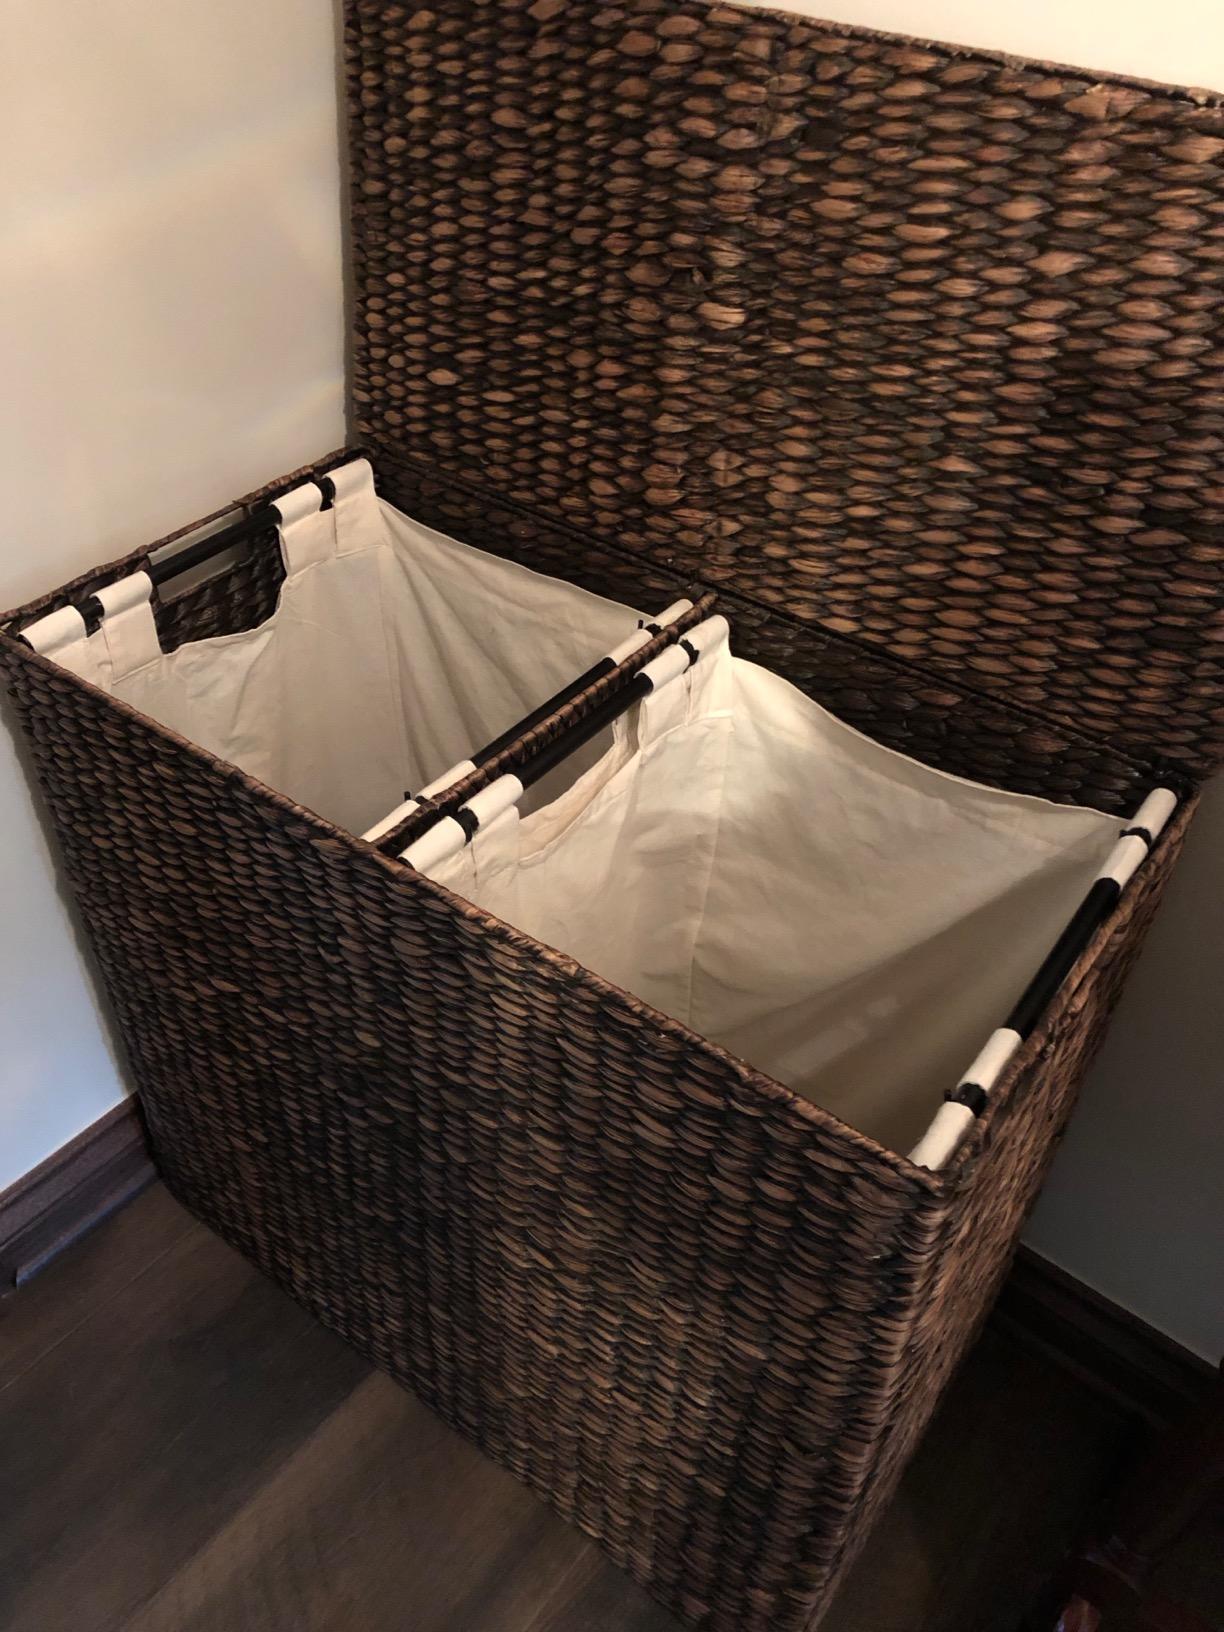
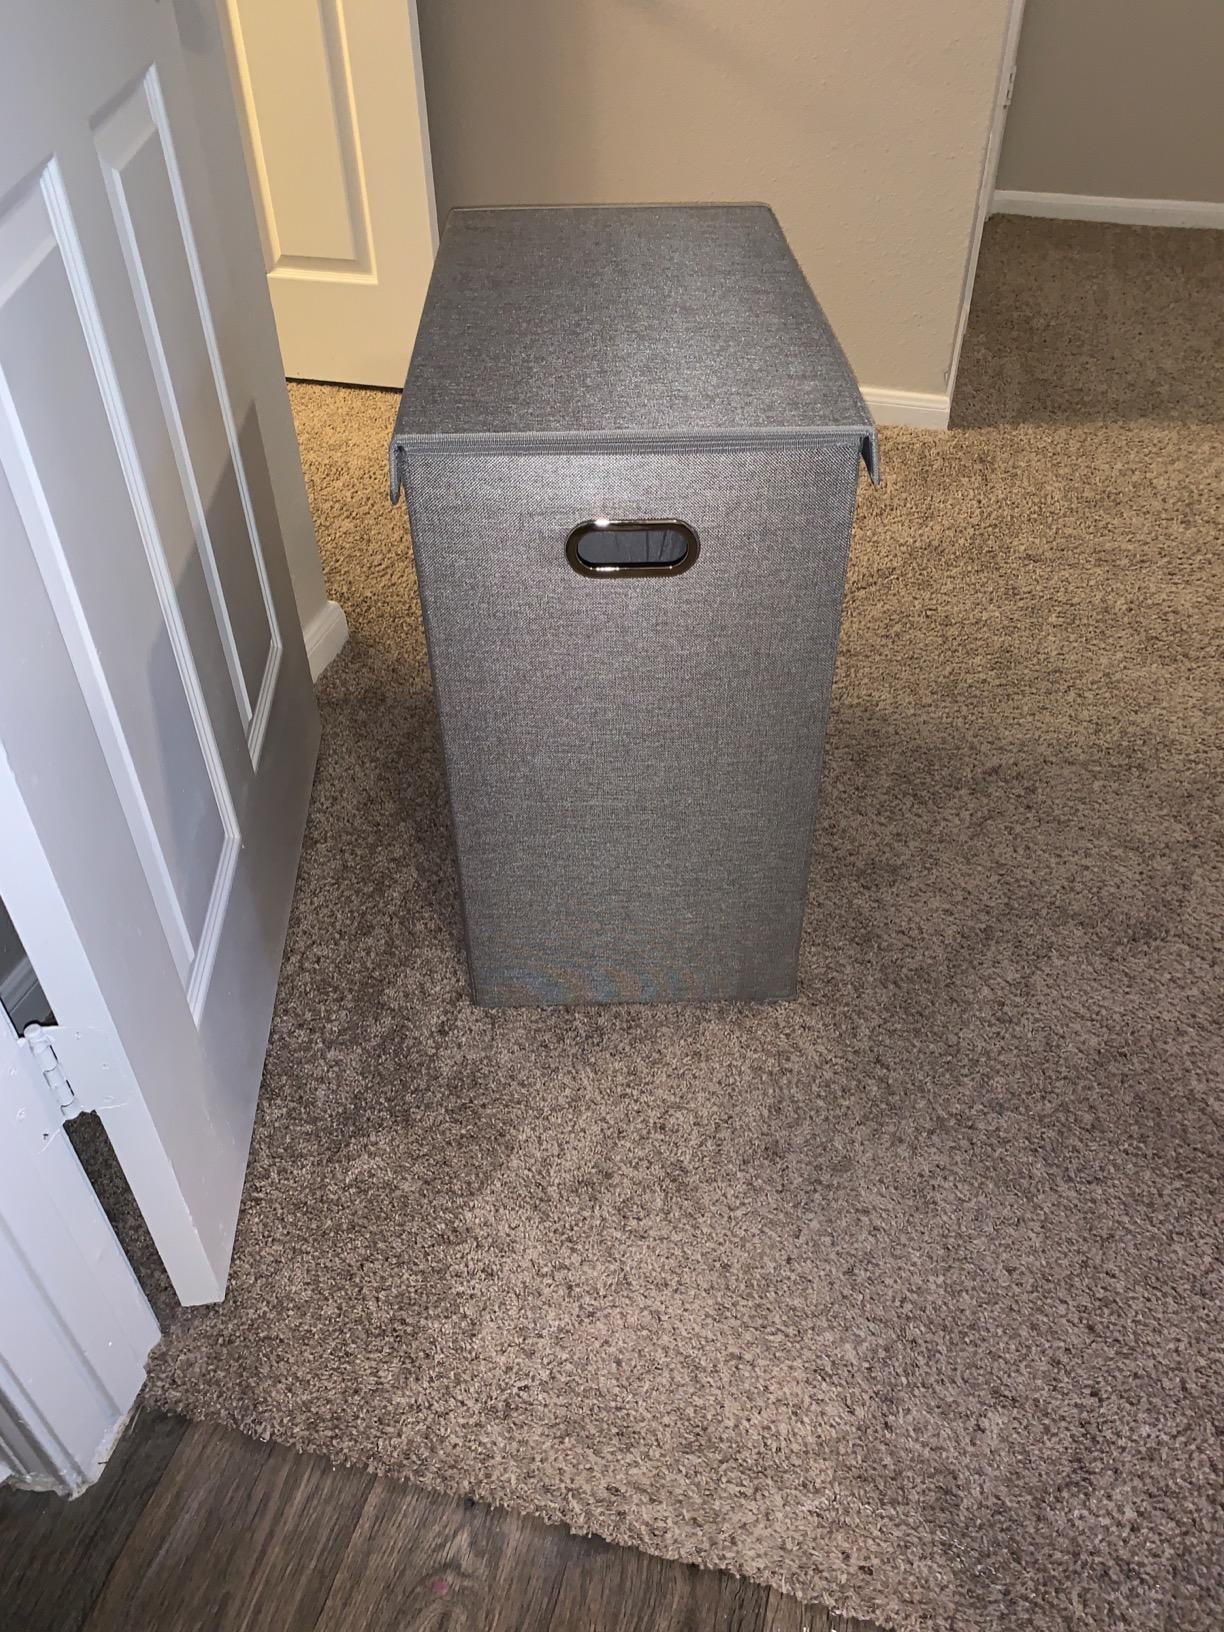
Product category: items_hamper
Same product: no